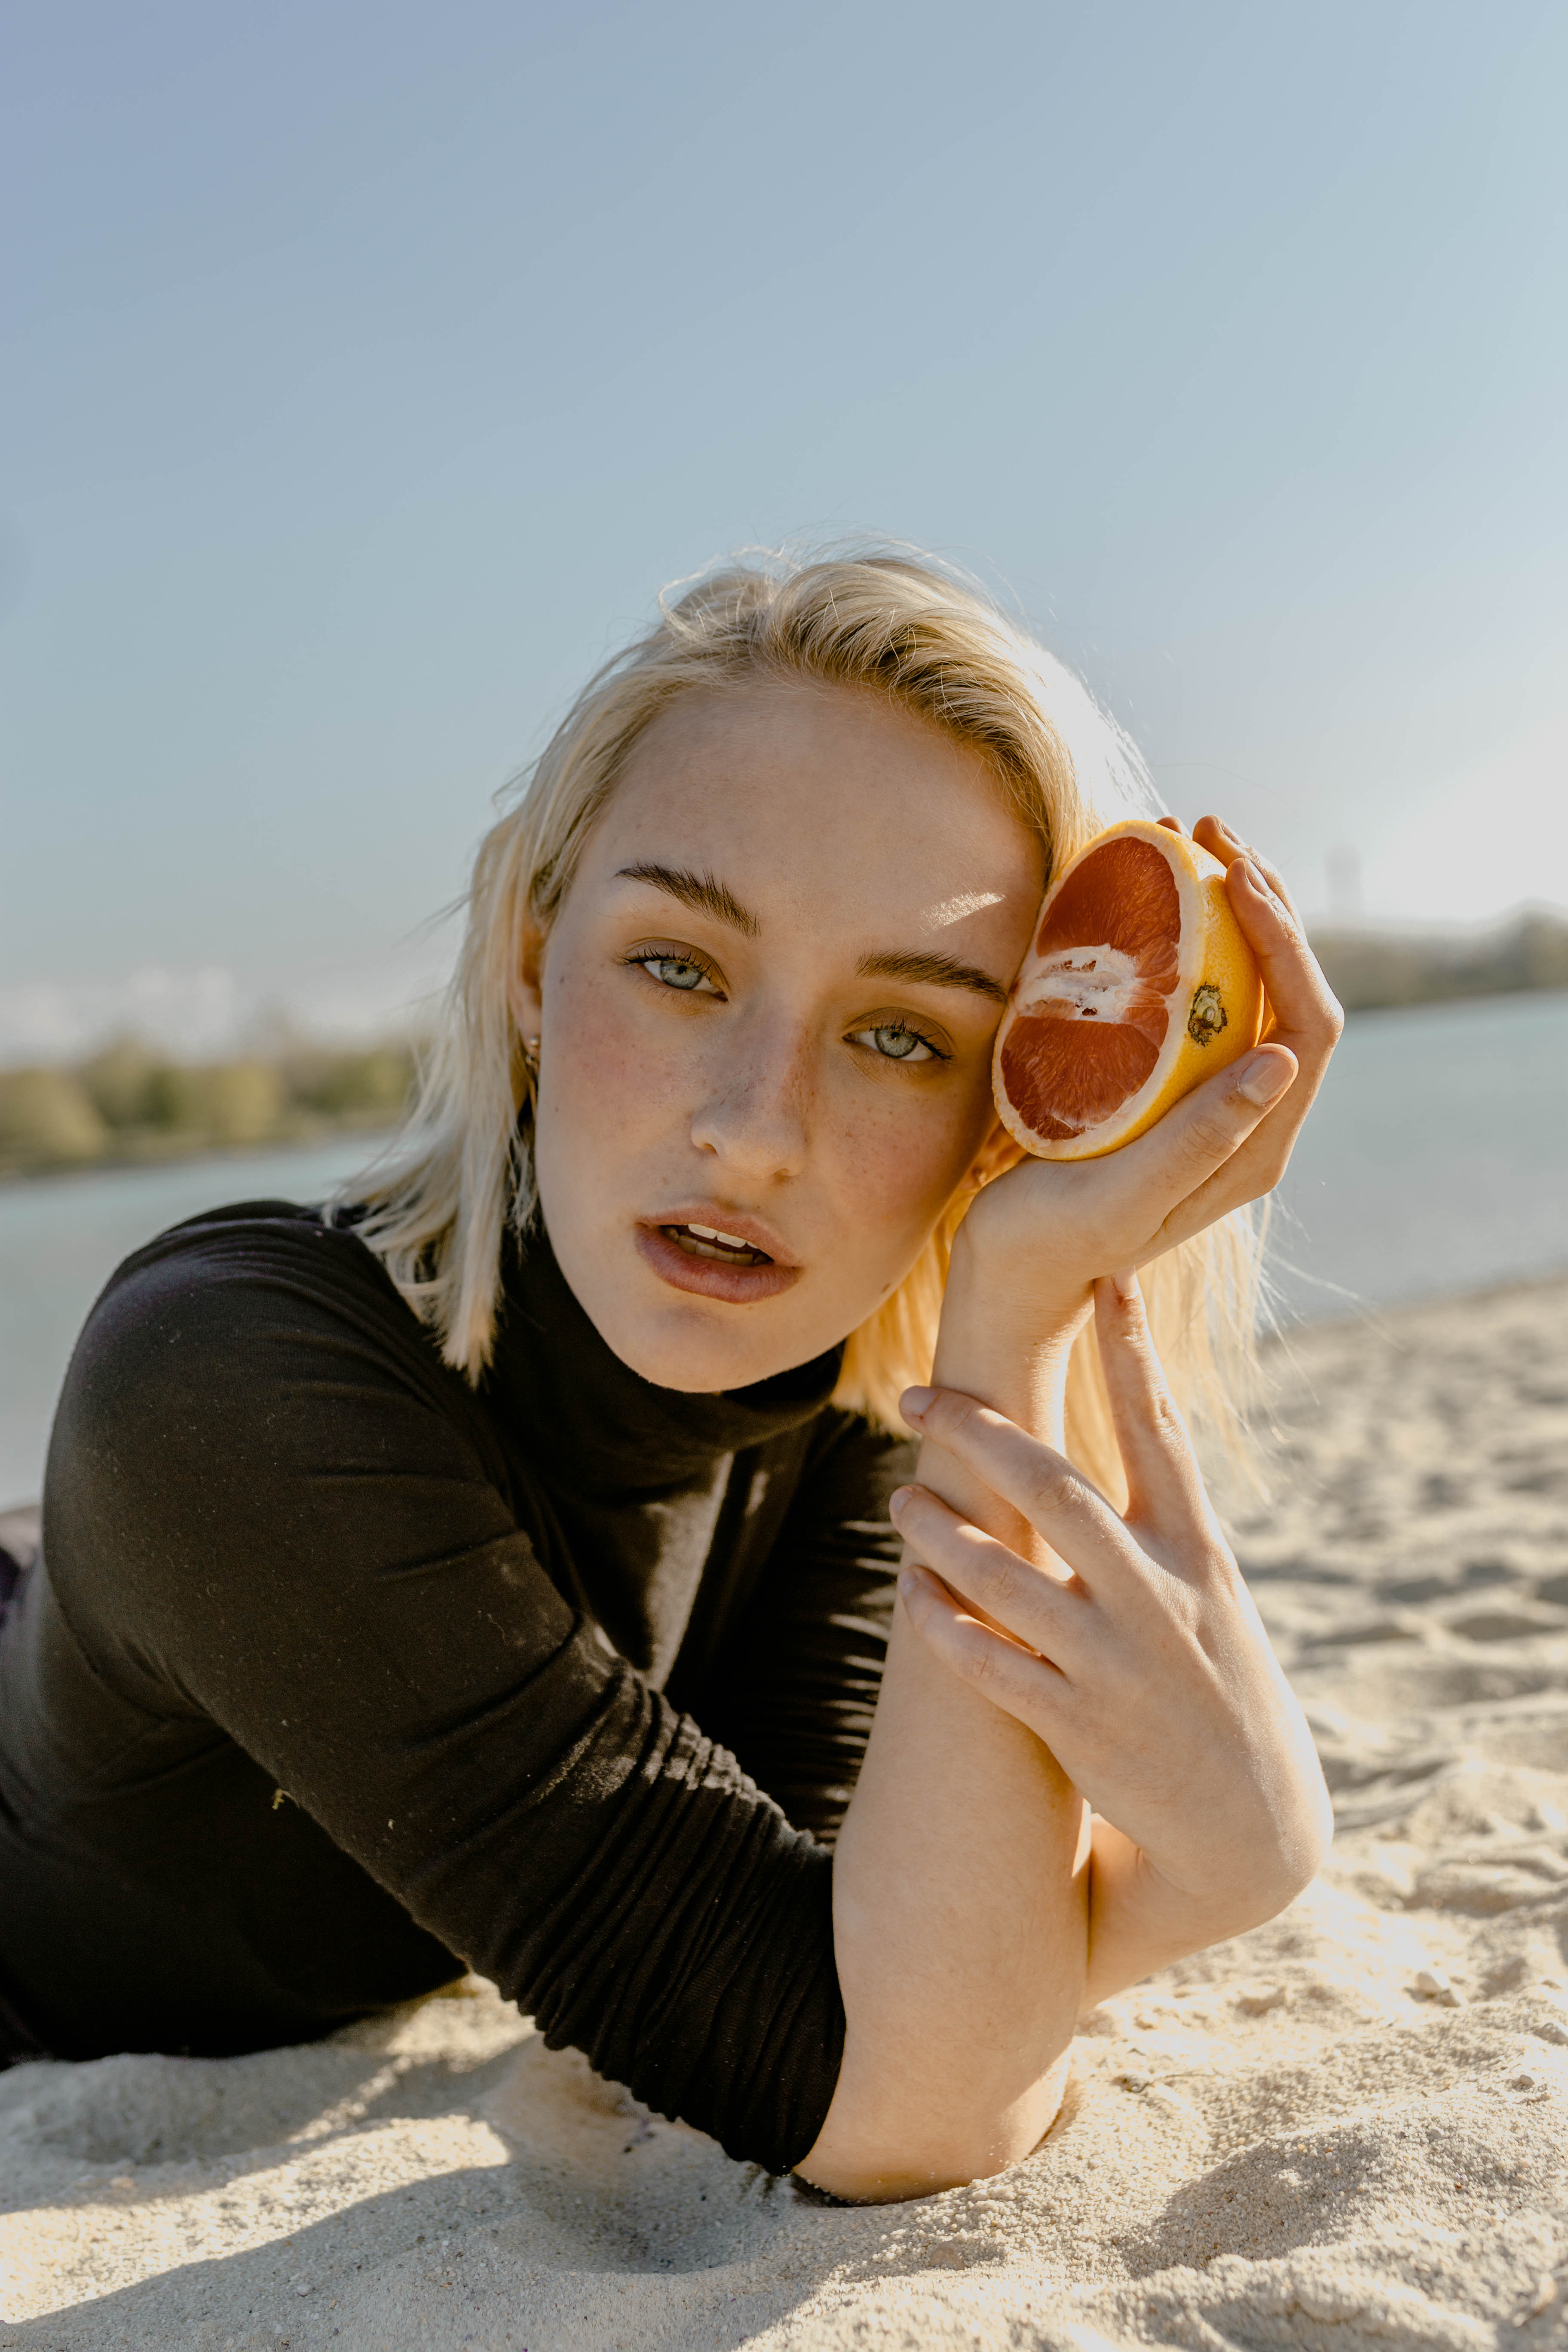
beauty, blond, water, photo shoot, summer, eye, photography, sand, model, lip, sea, beach, leg, vacation, sunlight, human leg, long hair, flash photography, ocean, portrait photography